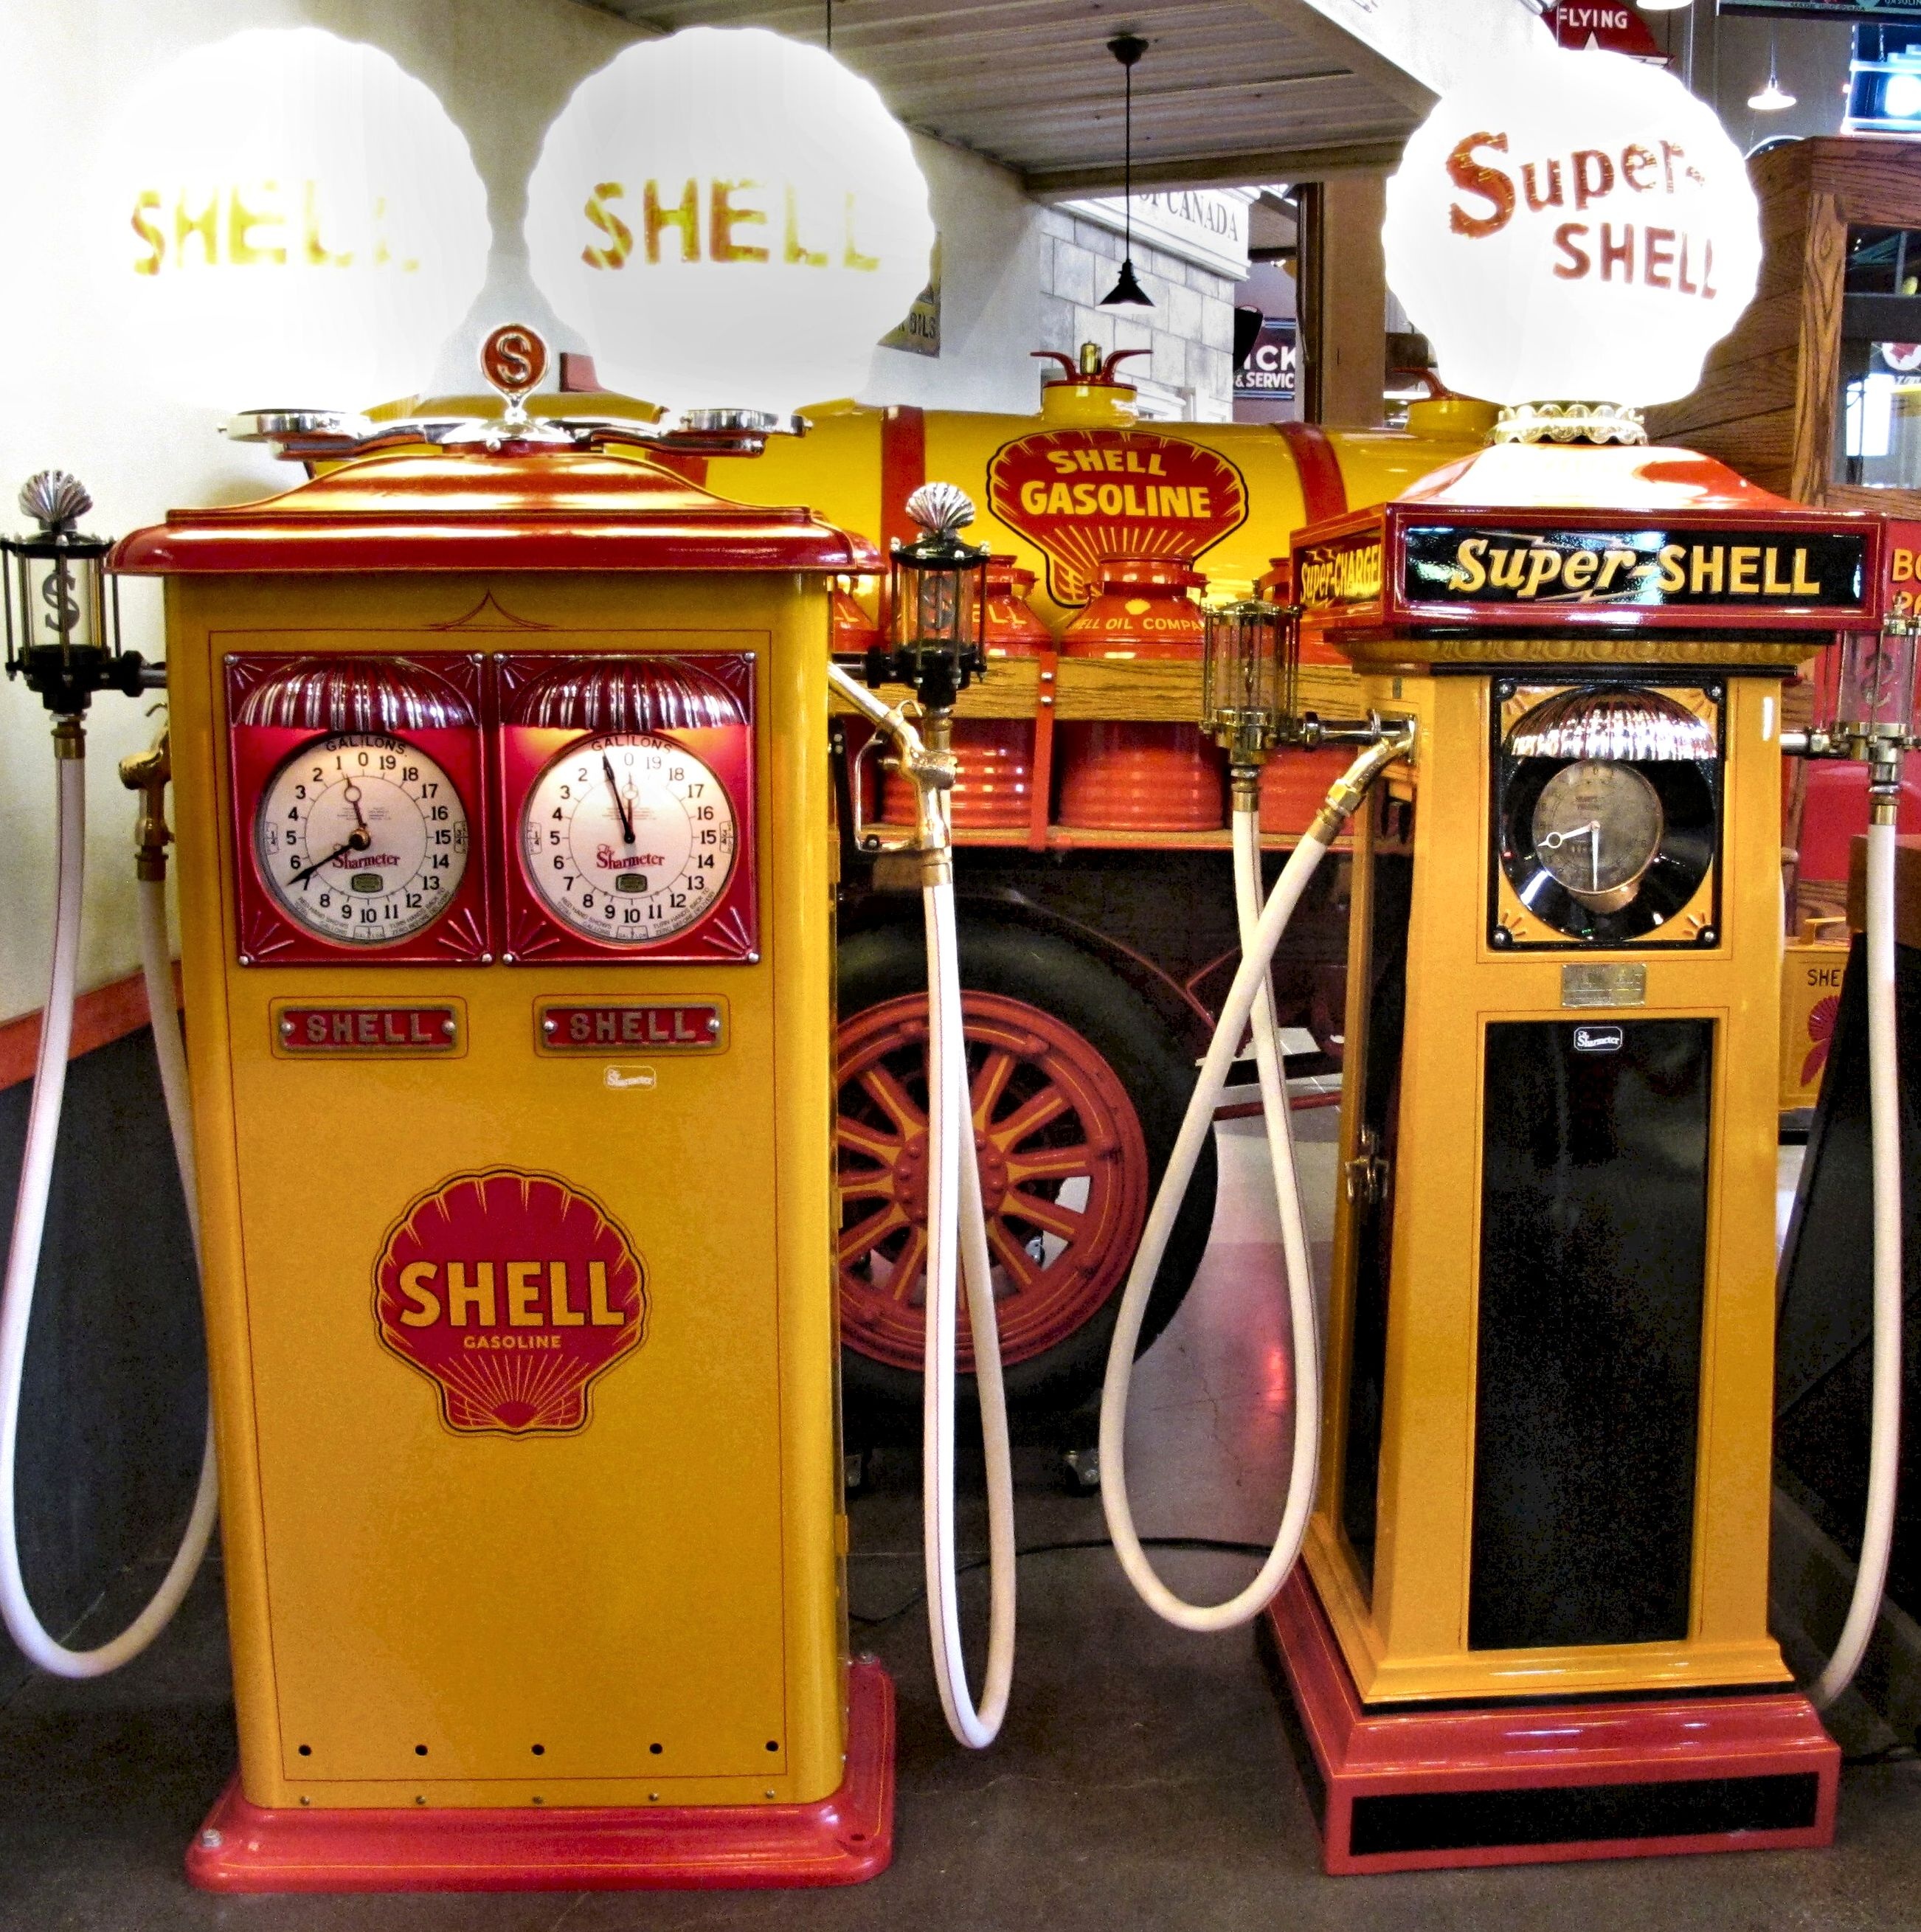
antique, machine, canada, restored, shell gasoline pumps